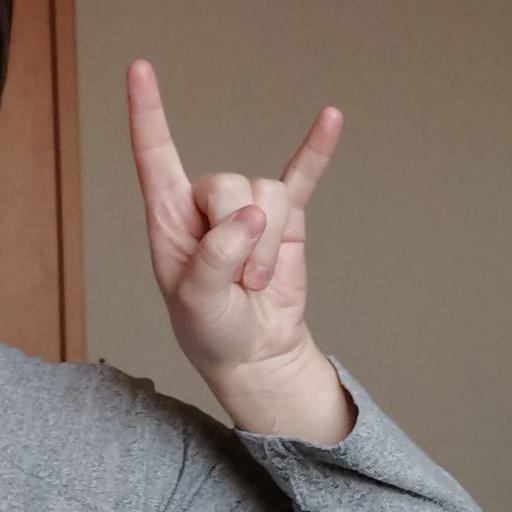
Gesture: rock